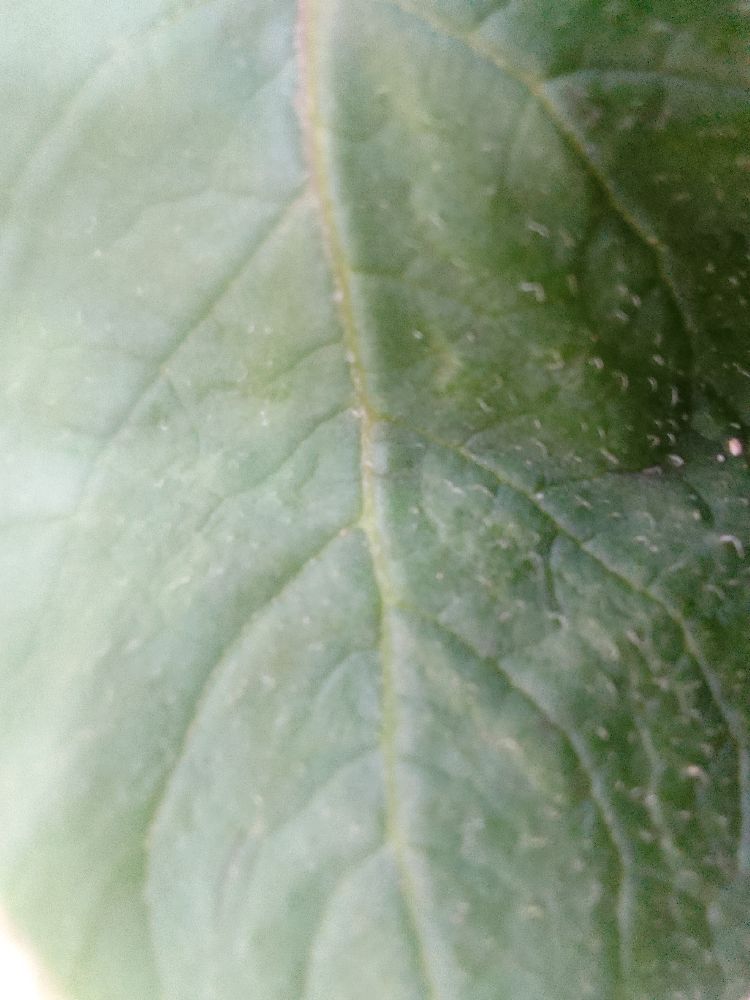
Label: Healthy